Hexagonal sampling

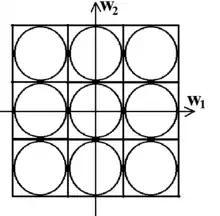
Fourier domain representation with a rectangular ROS

In rectangular sampling, a 2-dimensional signal, for example, is sampled according to the following V matrix: